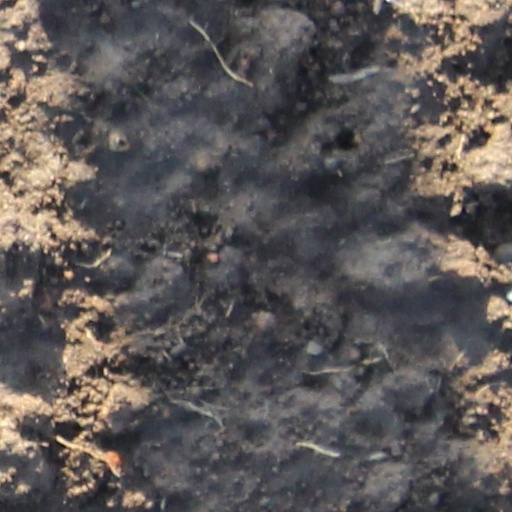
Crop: wheat